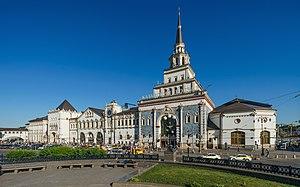
La gare de Kazan est l'une des neuf gares ferroviaires de Moscou. Elle se trouve sur la place Komsomolskaïa, dite place des Trois-Gares, du fait de sa proximité avec la gare de Iaroslavl et la gare de Léningrad.
Le style néo-russe ou style russo-byzantin ou style pseudo-russe, sont des noms génériques conventionnels qui désignent une tendance de l'architecture russe du XIXᵉ siècle et du début du XXᵉ siècle à l'éclectisme, fondé à la fois sur l'utilisation des traditions de l'architecture ancienne et de l'art populaire, associés à des éléments de l'architecture byzantine.
La tour Söyembikä est une tour de garde du kremlin de Kazan. Ce dernier est inscrit sur la liste du patrimoine mondial de l'UNESCO depuis 2000.